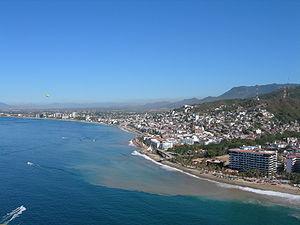
Le Jalisco, officiellement État libre et souverain de Jalisco est un État du Mexique en bordure de l'océan Pacifique. Sa capitale est Guadalajara. Sa population était en 2015 d'environ 7,85 millions d'habitants. Le Jalisco est un État très dynamique grâce à ses activités économiques, commerciales et culturelles. Dans certains quartiers de Guadalajara, le niveau de vie est comparable à celui de l'Espagne ou de l'Italie, mais ce niveau de vie n'est pas représentatif de l'ensemble de l'État.
Puerto Vallarta est une ville et une municipalité de l'État mexicain du Jalisco. Elle se situe dans la Bahía de Banderas sur l'océan Pacifique. L'agglomération propose deux importants bassins de plaisance et une rade d'escale pour les navires de croisière. Elle est une destination touristique importante. En 2010, d'après les résultats du recensement, Puerto Vallarta comptait 203 342 habitants et ses hôtels avait enregistré 5 millions de nuitées.